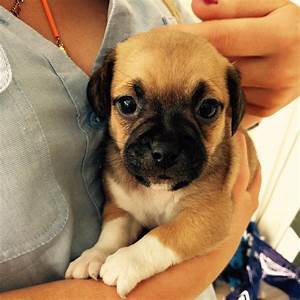
Label: dog